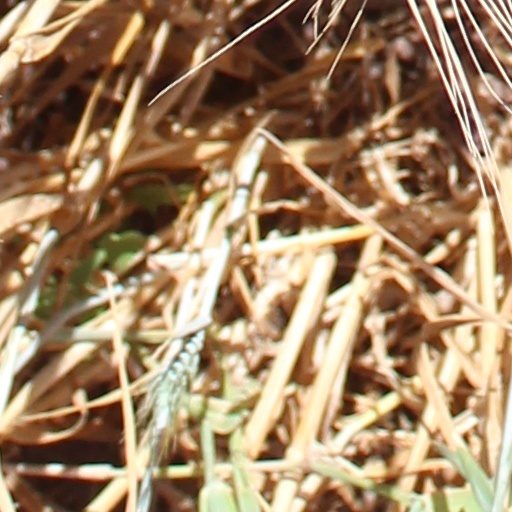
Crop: wheat